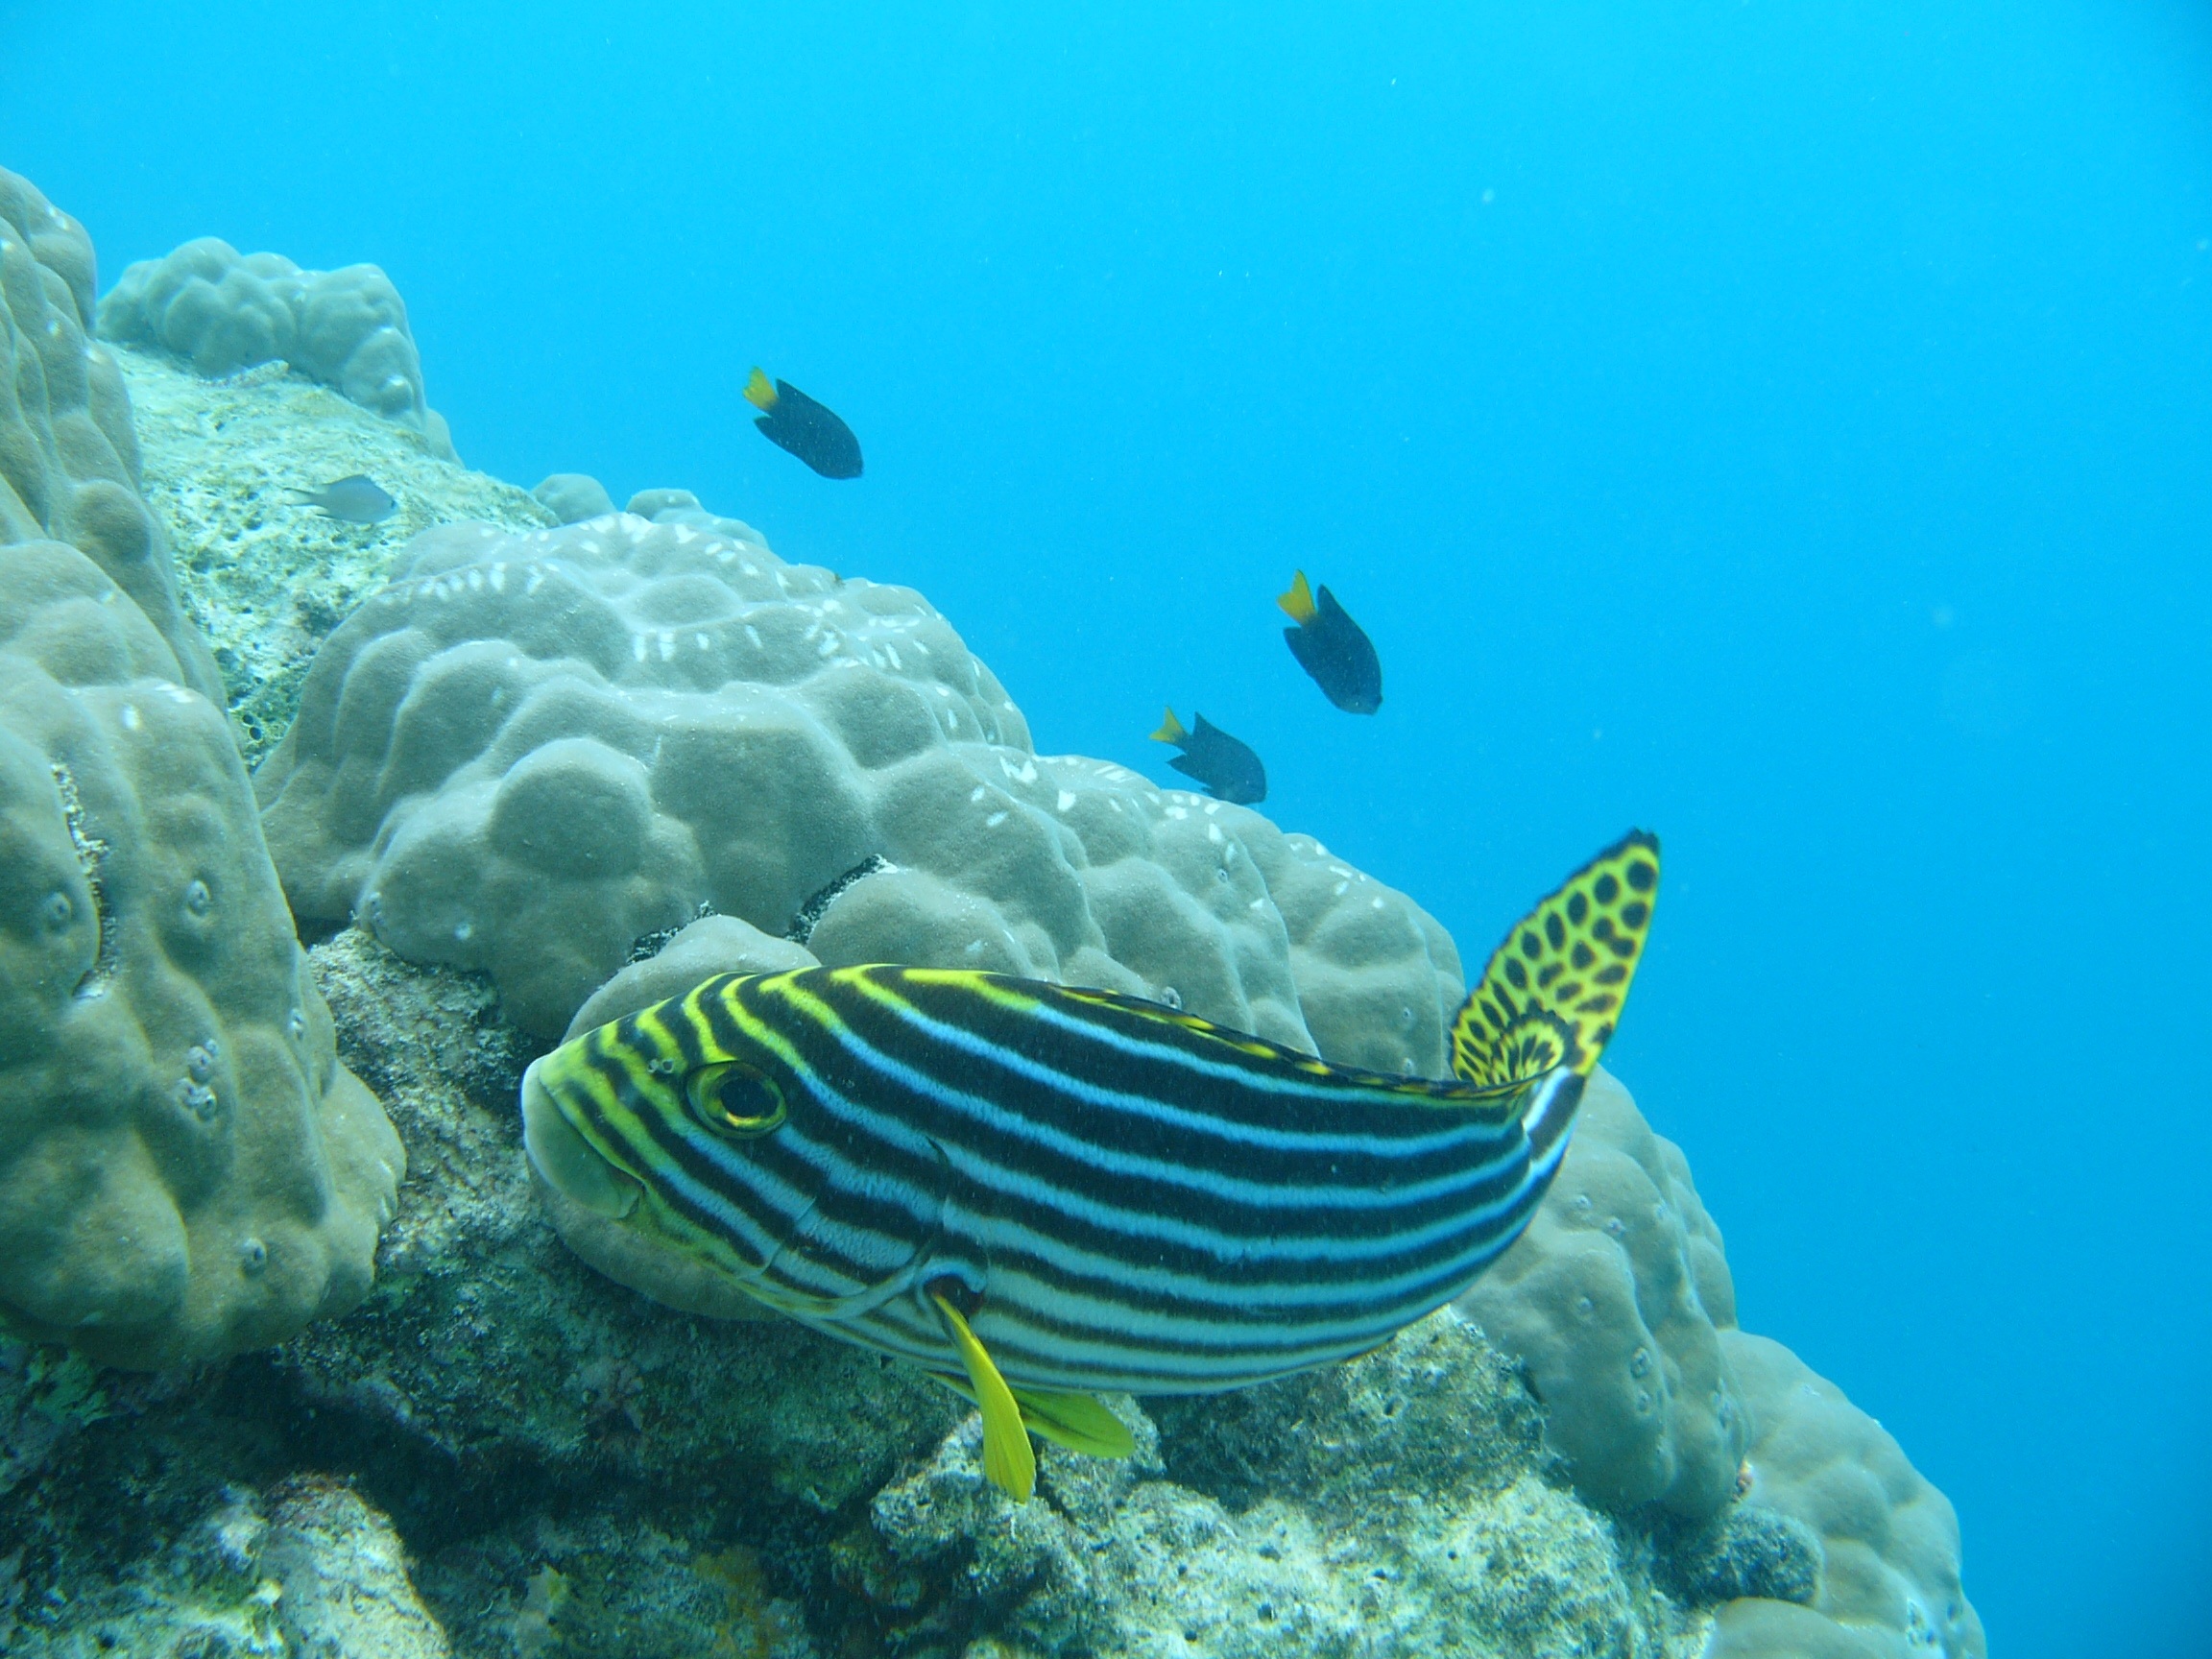
sea, water, ocean, diving, underwater, biology, stripe, sea turtle, yellow, fish, coral, coral reef, reef, sports, anemone, maldives, water sport, scuba diving, loggerhead, marine biology, underwater diving, coral reef fish, stony coral